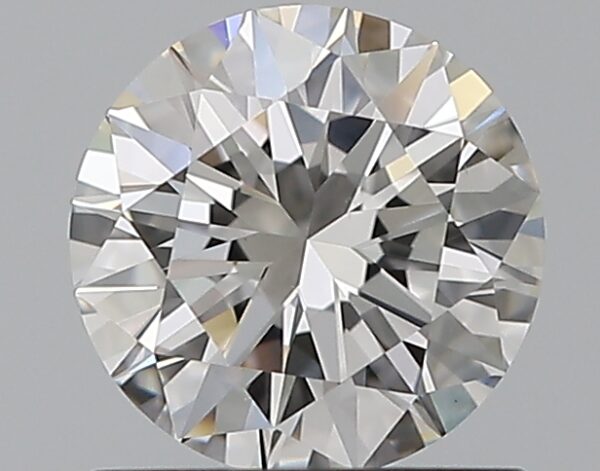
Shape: round
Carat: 0.8
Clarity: VS1
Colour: G
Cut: EX
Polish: EX
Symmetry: EX
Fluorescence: N
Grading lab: GIA
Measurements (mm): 5.94 x 5.97 x 3.65